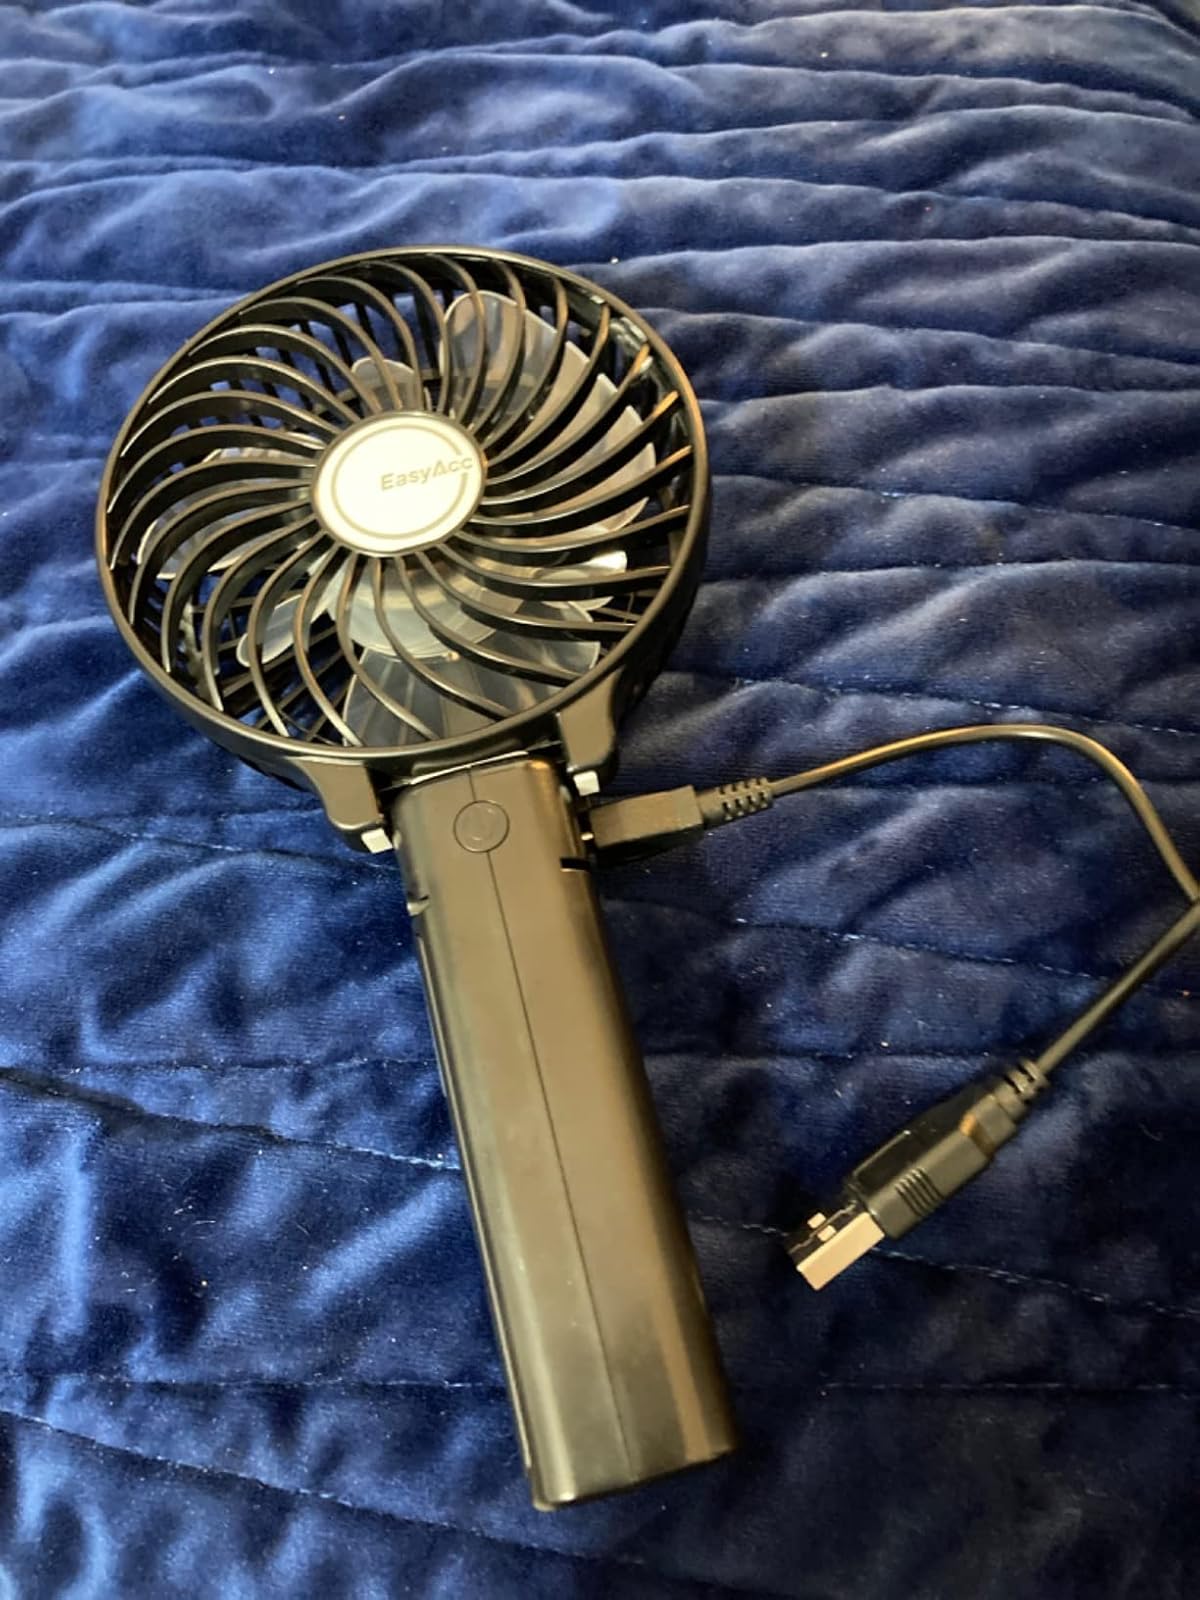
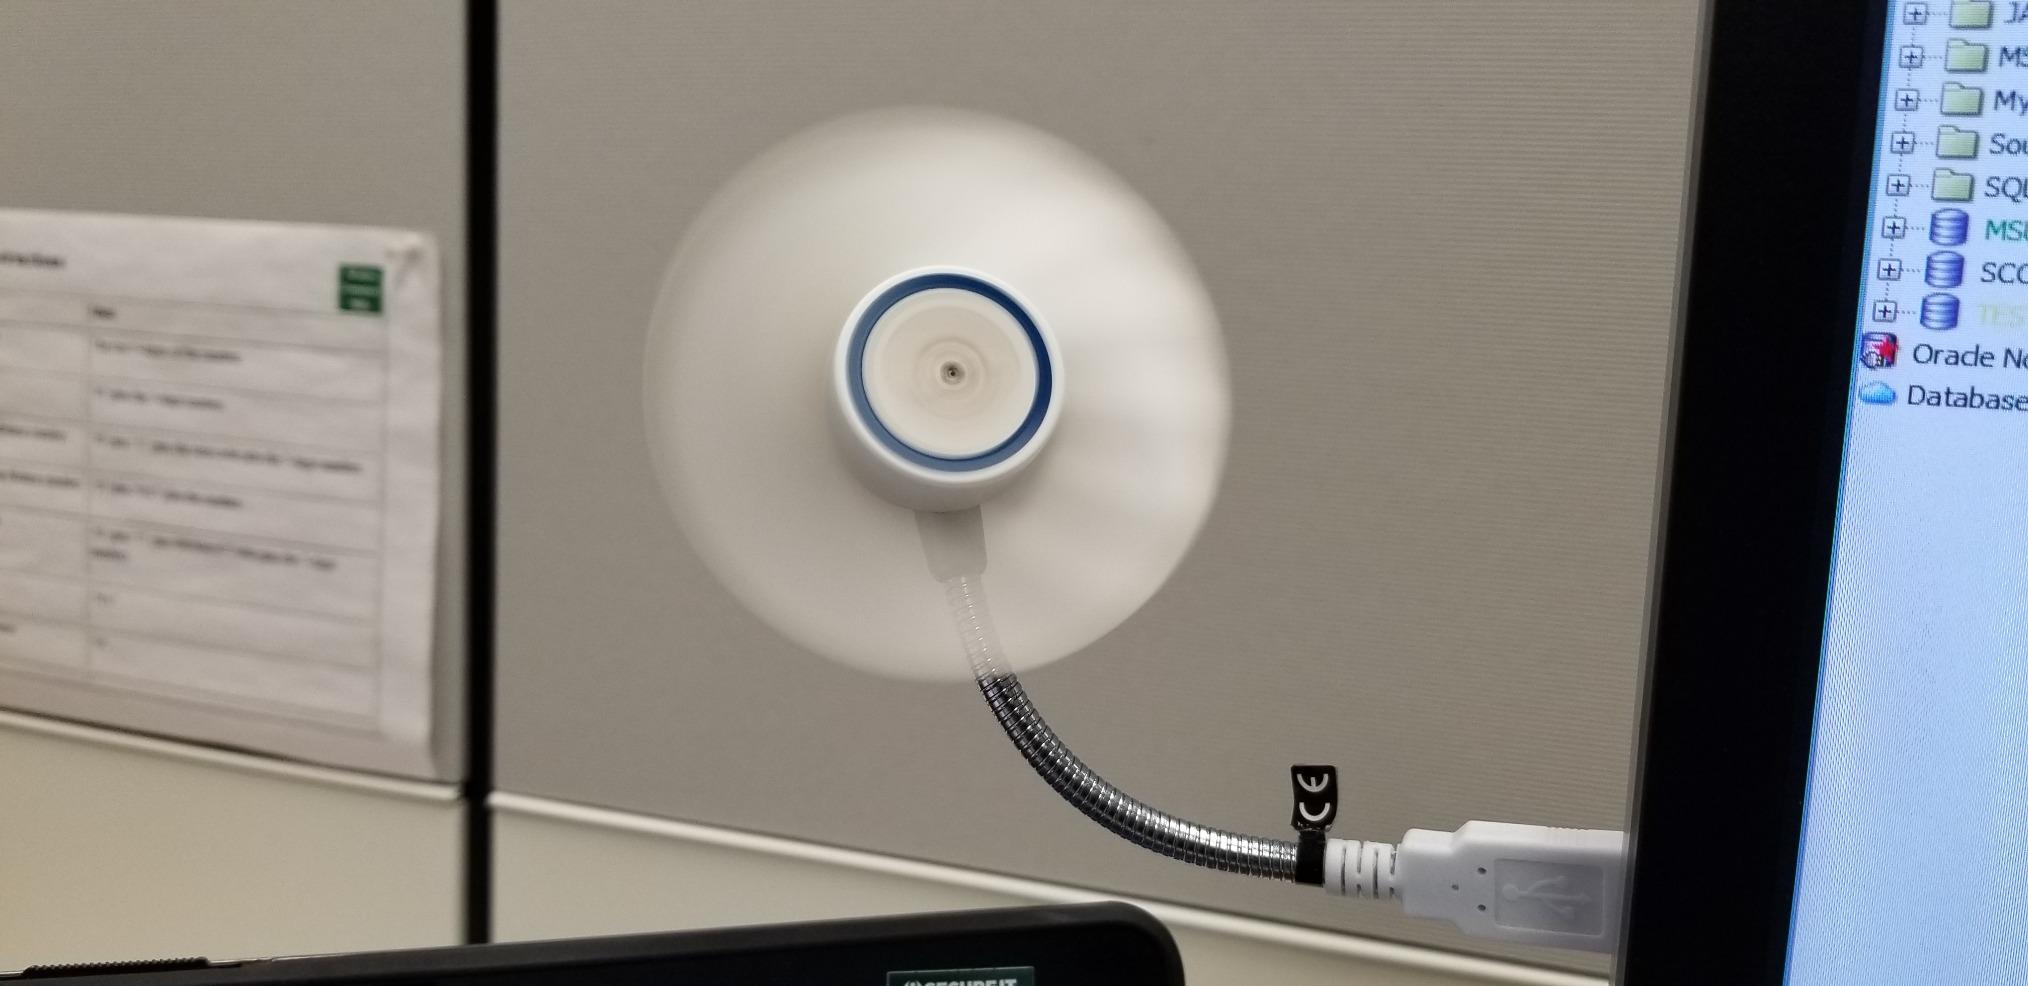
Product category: fan
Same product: no